USS Ponaganset

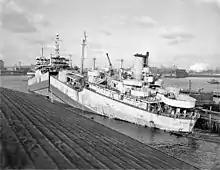
USS Ponaganset (AO-86), at the General Ship and Iron Works, Boston, MA., 9 December 1947

On 9 December 1947 "Ponaganset" fractured into two sections while tied at dockside in Boston: